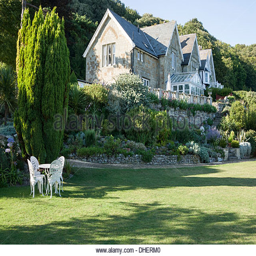
lawn below house with table and chairs .